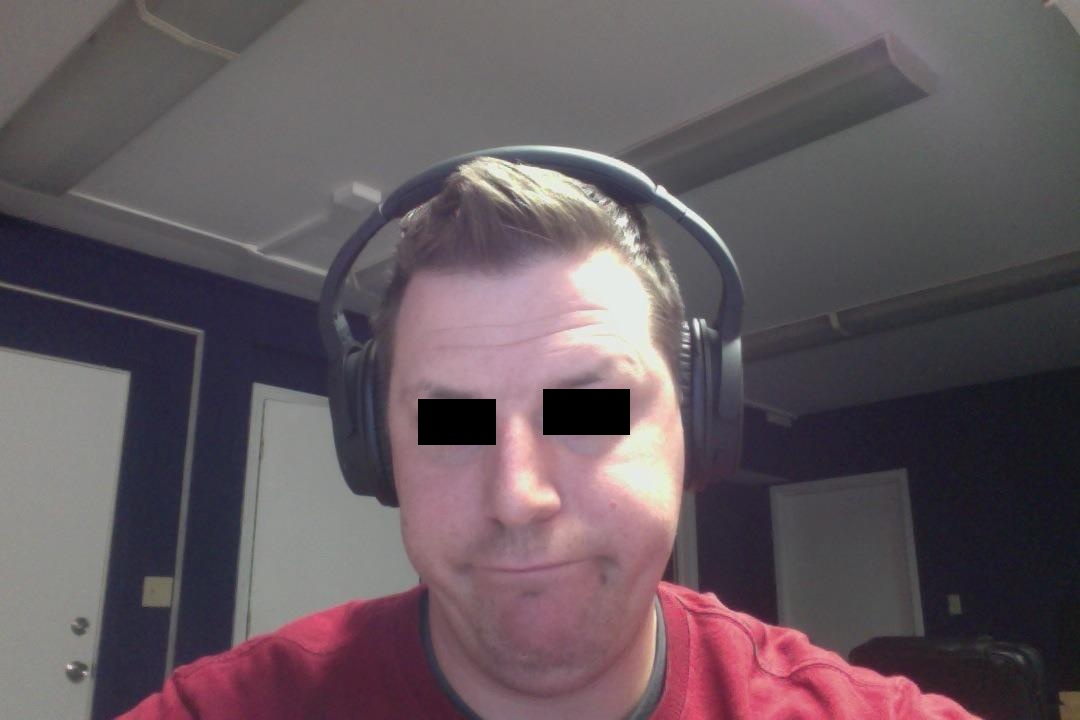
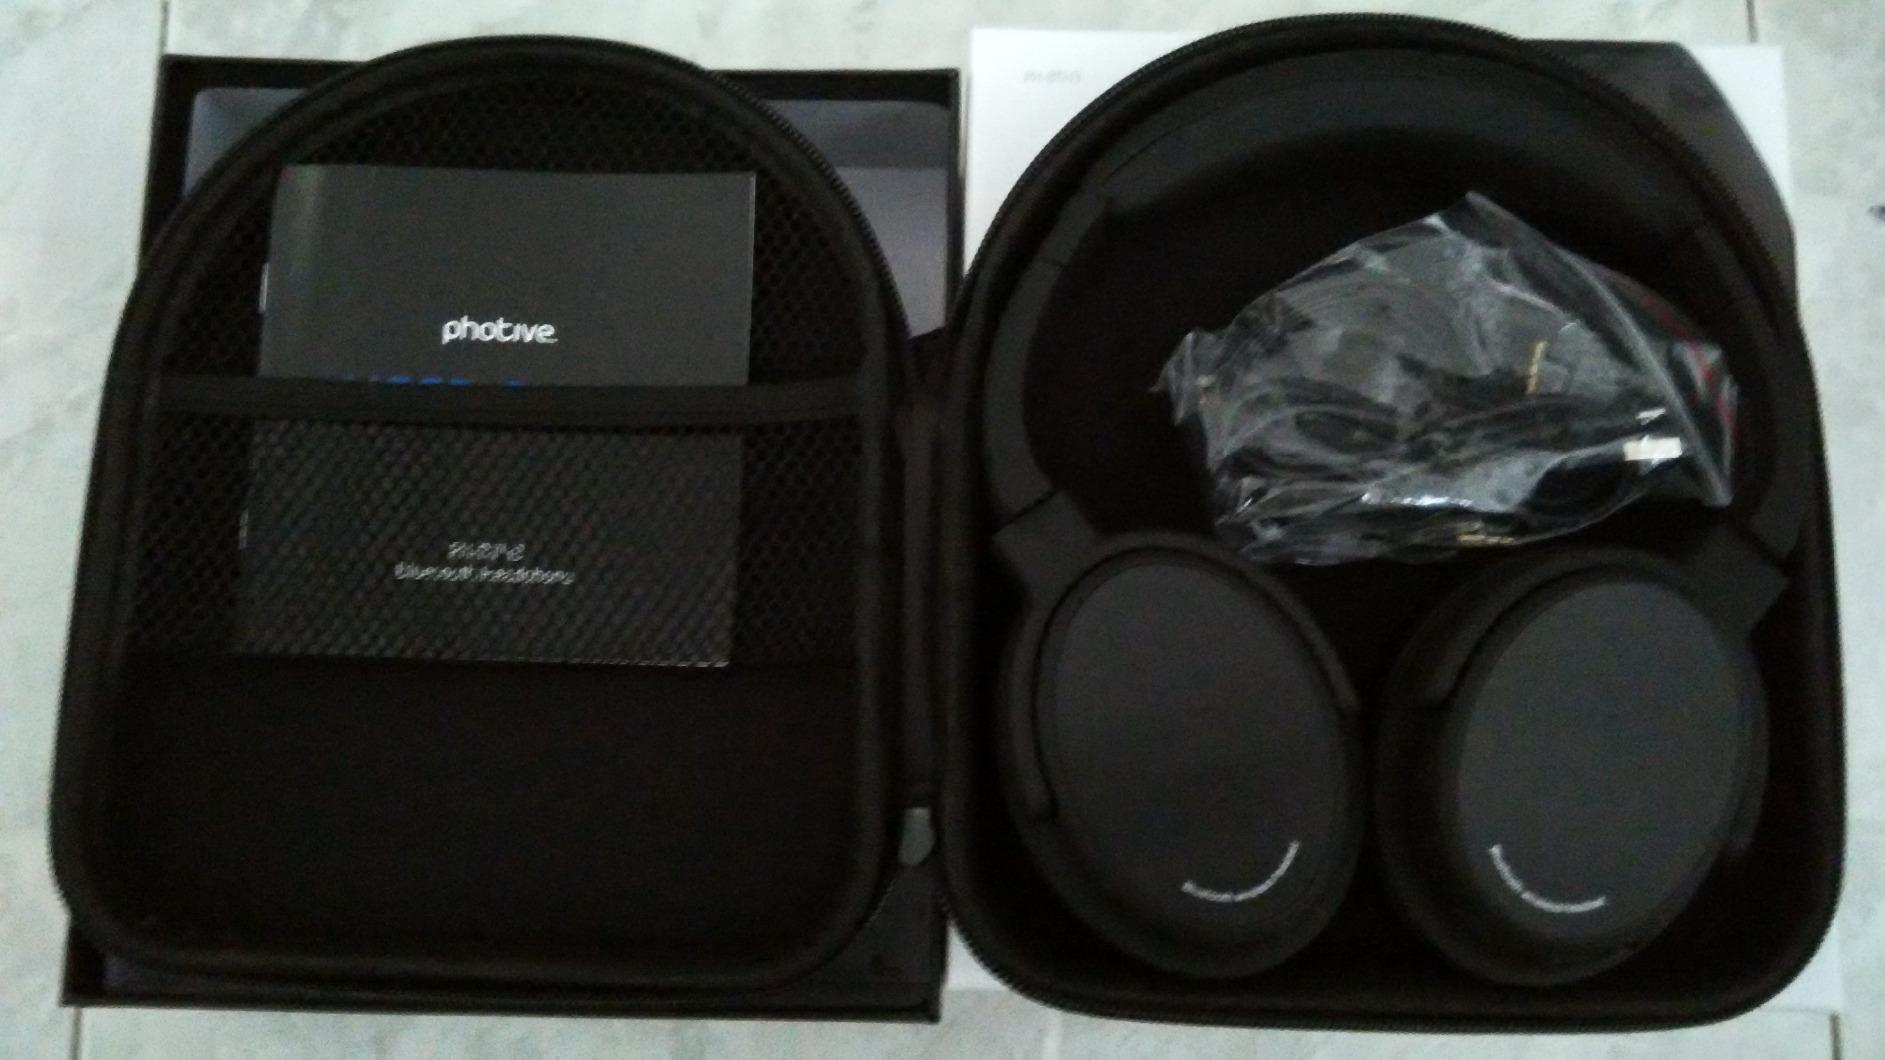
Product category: headphones
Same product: yes